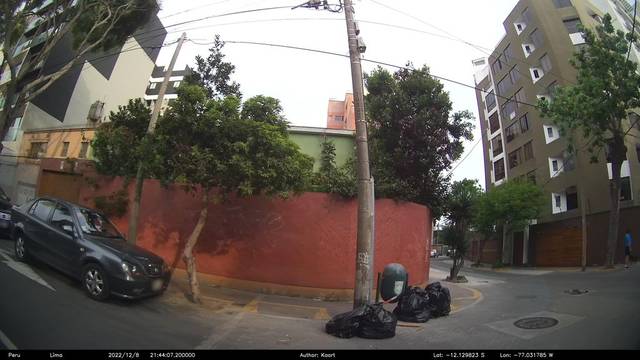
Region: Peru
Coordinates: -12.13, -77.032